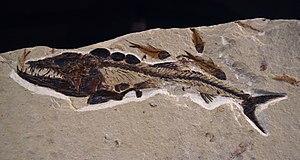
Eurypholis boissieri, Crétacé ( cénomanien, 90 millions d'années ), provenant d'Hakel ( Liban ). Exposé au Muséum d'Histoire Naturelle de Grenoble.